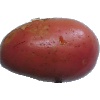
Label: Potato Red Washed 1